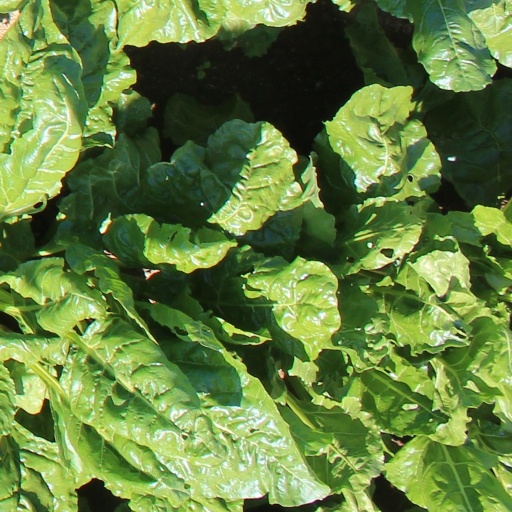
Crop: sugar beet